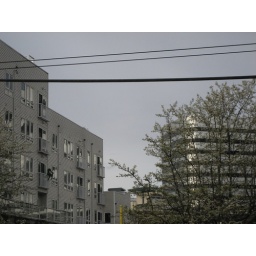
look closely. the reason for this picture is the oddity of a chair hanging over a balcony ledge. don't jump, chair!